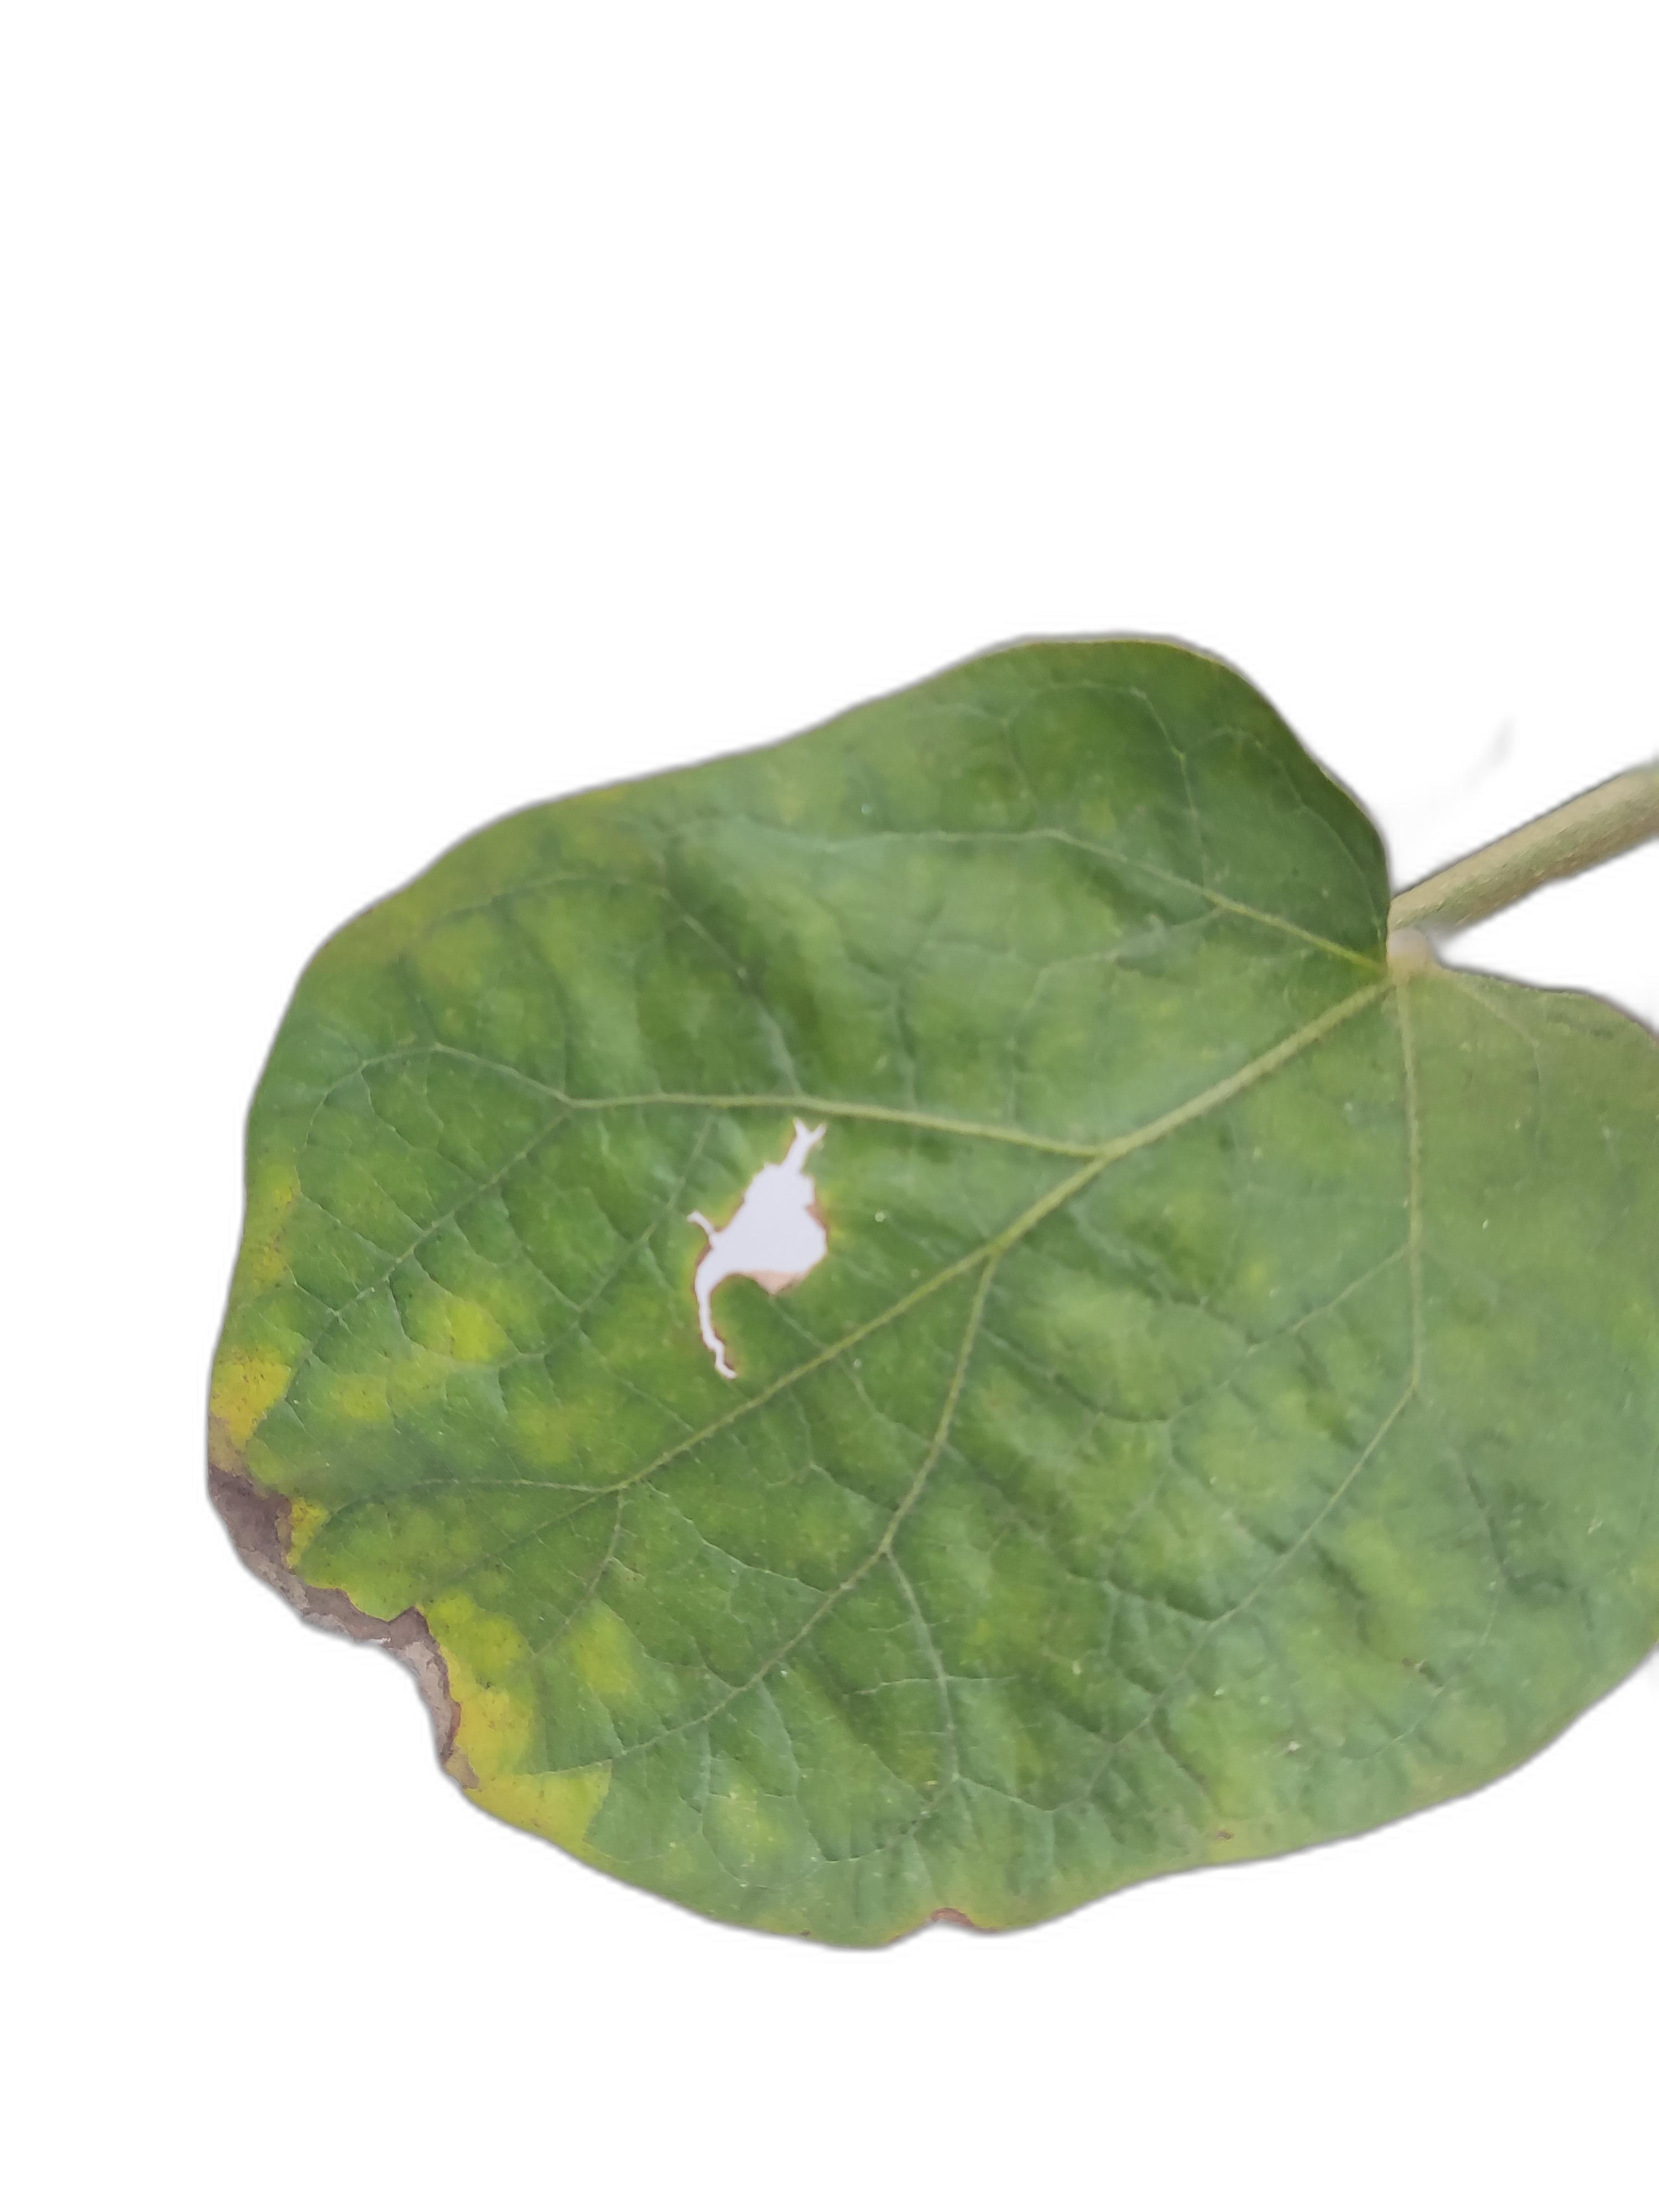
Label: Insect Pest Disease